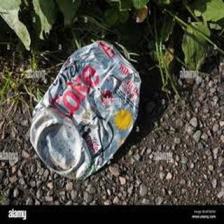
Label: cans